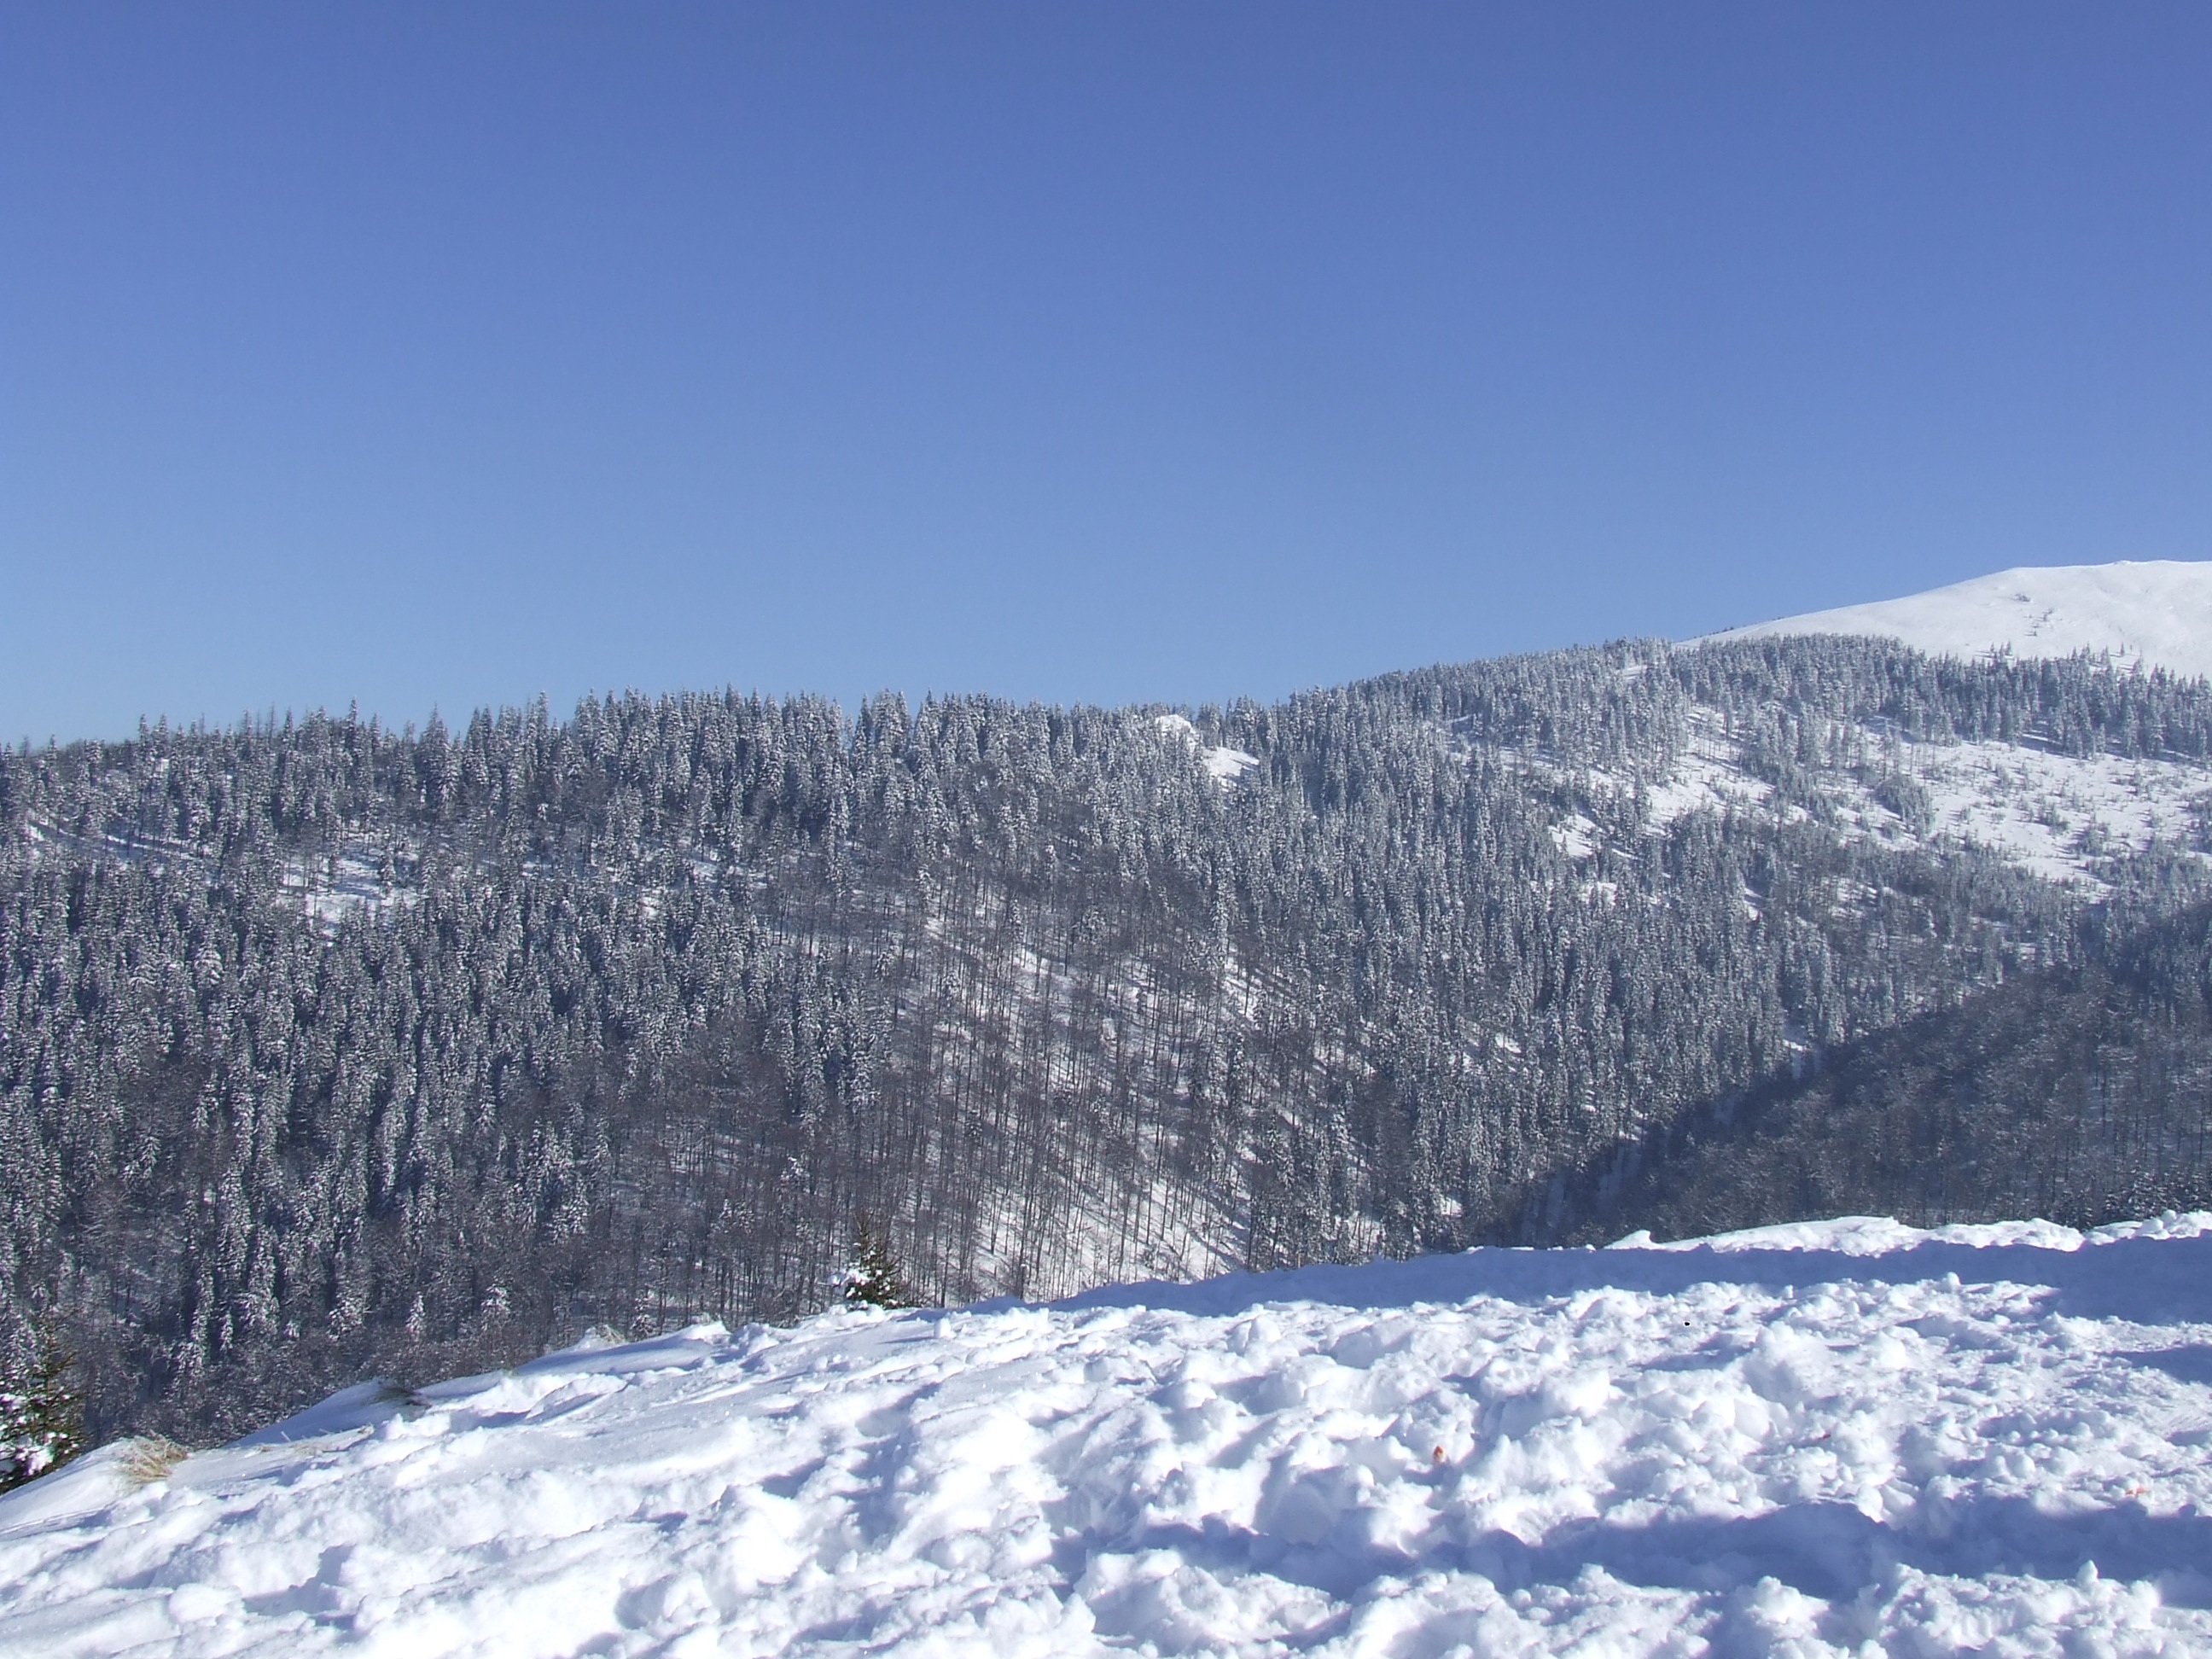
landscape, forest, mountain, snow, winter, mountain range, weather, season, ridge, massif, alps, plateau, piste, mountainous landforms, geological phenomenon